João de Castilho

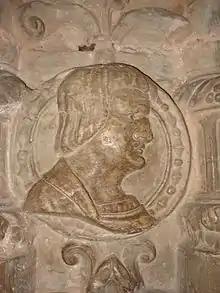

João de Castilho (c. 1470–c. 1552), also known as Juan de Castillo was a Castilian and a notable Iberian architect born in Castillo Siete Villas, actually Arnuero (Cantabria). He is recognisably one of the premier architects in Portuguese history (where he developed most of his work), responsible for several World Heritage buildings. He was a Spanish-Portuguese master builder and architect originally from Cantabria (former Kingdom of Castile; present-day Spain), who developed his mature career in Portugal, where he settled in c.1508. He is considered the greatest Iberian architect of the 16th century and one of the greatest in Renaissance Europe.